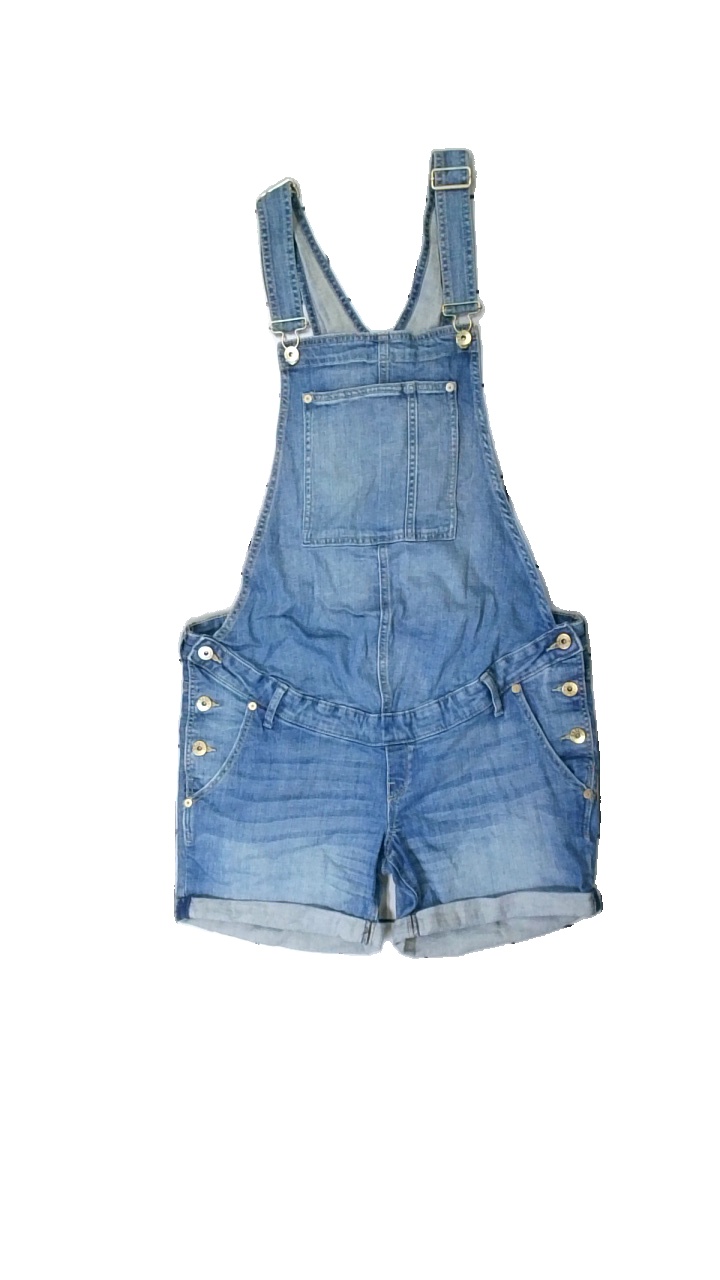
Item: Shorts (Ladies)
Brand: H&m
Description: Blue jeans shorts overalls from H&M Mama, size 40. Good condition.
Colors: Blue
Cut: Regular
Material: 100% cott
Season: Summer
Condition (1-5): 4
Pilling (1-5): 5
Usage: Reuse
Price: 100-150